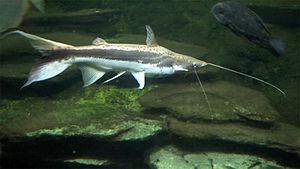
Silure spatule (Sorubim lima)
Le Silure-spatule est une espèce de poissons-chats d'eau douce de la famille des Pimélodidés originaire d'Amérique du Sud.
Les Sorubim sont un genre de poissons siluriformes d'eau douce de la famille des pimelodidés, natifs d'Amérique du Sud.
La province de Santiago del Estero est une province de l'Argentine, située dans la région du Gran Chaco, dans le centre-nord du pays. Sa capitale est la ville de Santiago del Estero. En 2010 la population recensée se montait à 896 461 habitants. En 2018 sa population était estimée à 958 000 habitants.